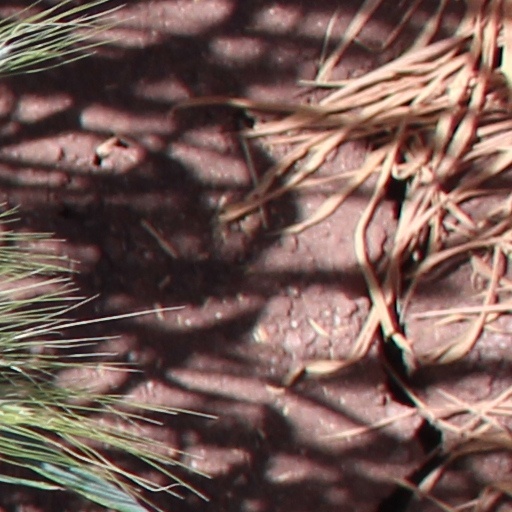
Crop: wheat